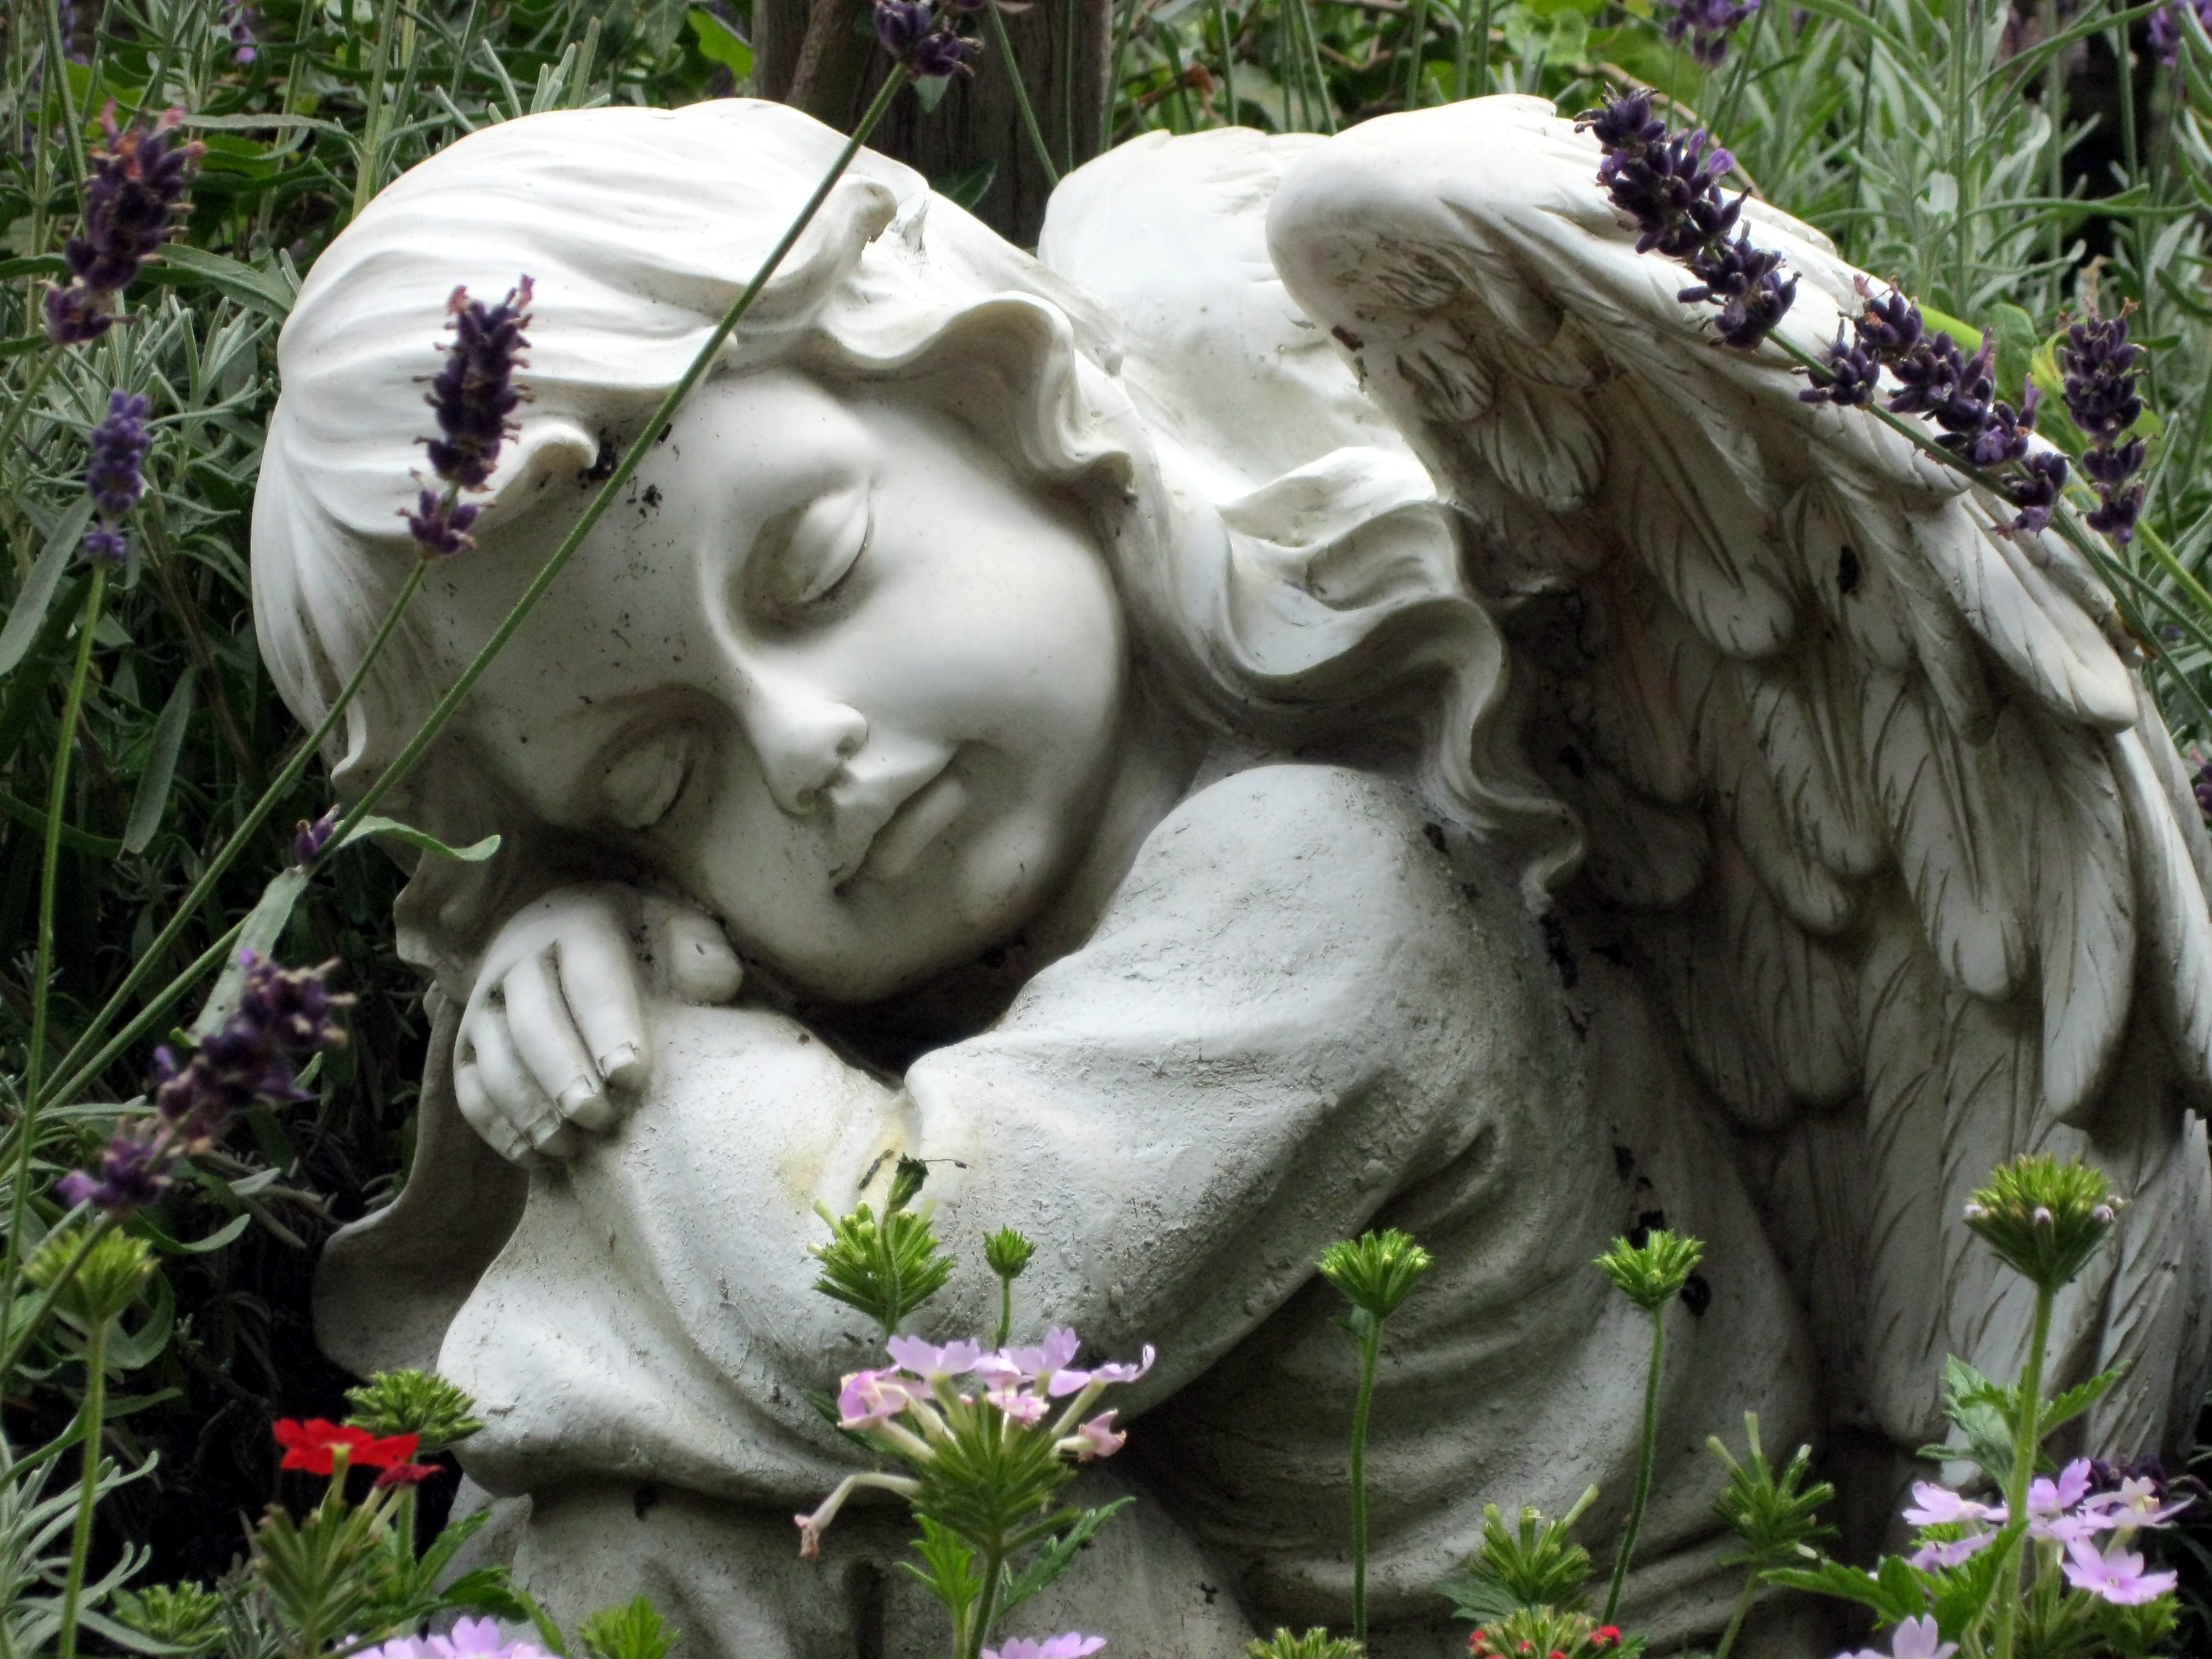
wing, flower, monument, statue, botany, cemetery, garden, tombstone, flora, pray, sculpture, memorial, angel, cherub, angel figure, mourning, mythology, stone figure, consolation, fictional character